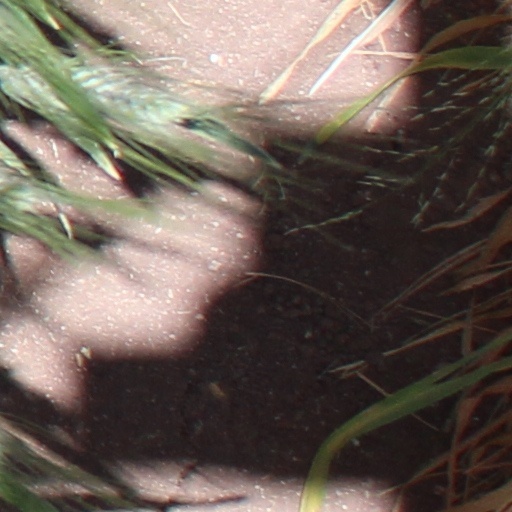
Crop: wheat